Answer in natural language. Considering the relative positions, where is framed monochromatic wall decor painting (highlighted by a blue box) with respect to artistic colourful white paper drawing scenario (highlighted by a green box)? Choose between the following options: left or right
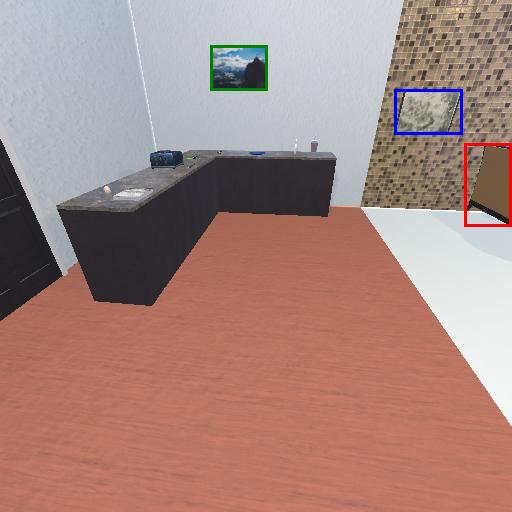
<answer>right</answer>